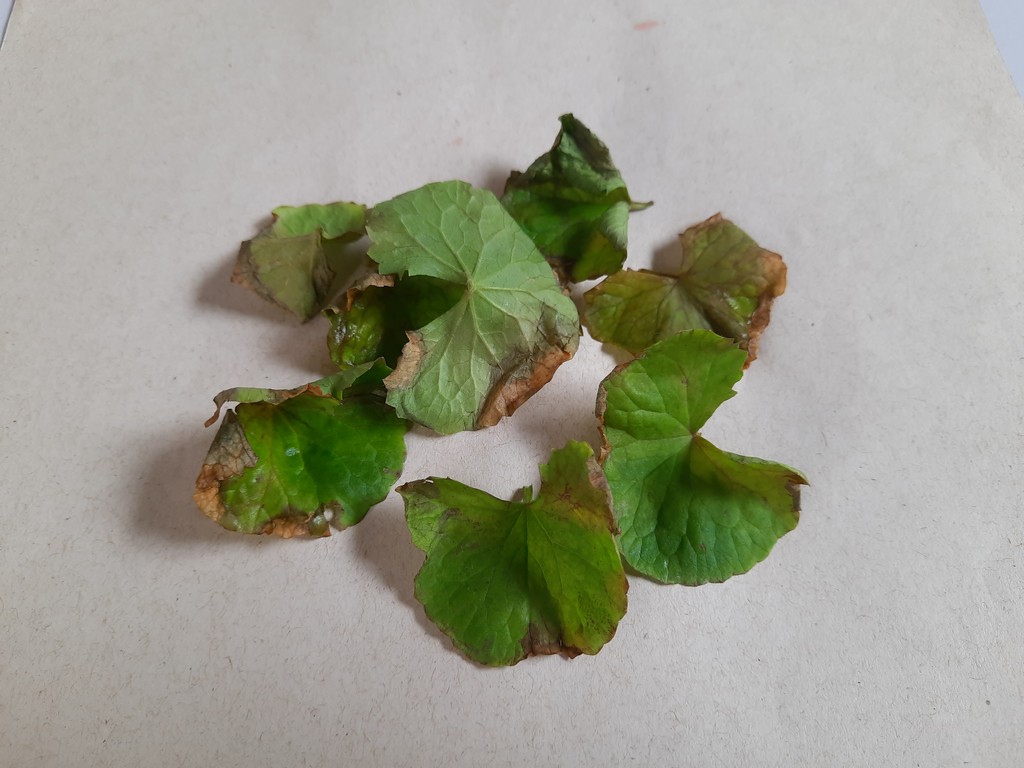
Label: Unhealthy